Mildred Barnes Bliss

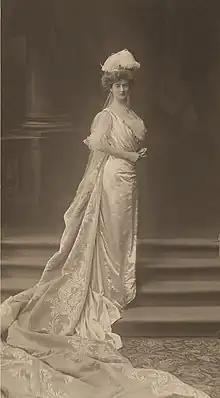

Mildred Barnes Bliss (September 9, 1879 – January 17, 1969) was an American art collector, philanthropist, and one of the cofounders of the Dumbarton Oaks Research Library and Collection in Washington, D.C.